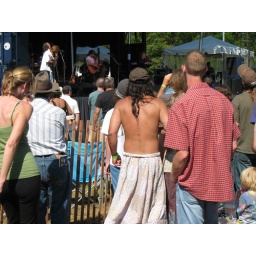
by one little boy to another: boys should not wear dresses! I disagree. And it's a skirt anyhoo.